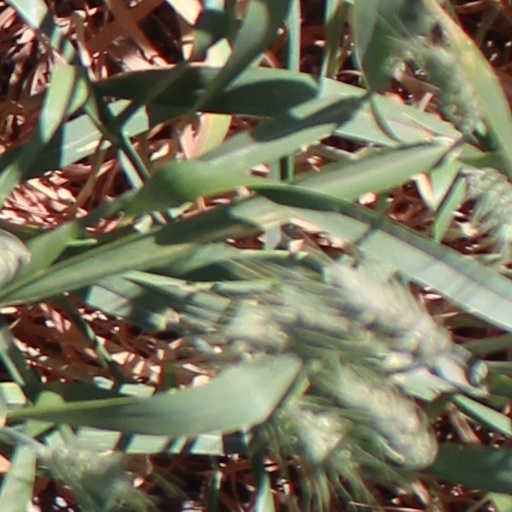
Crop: wheat